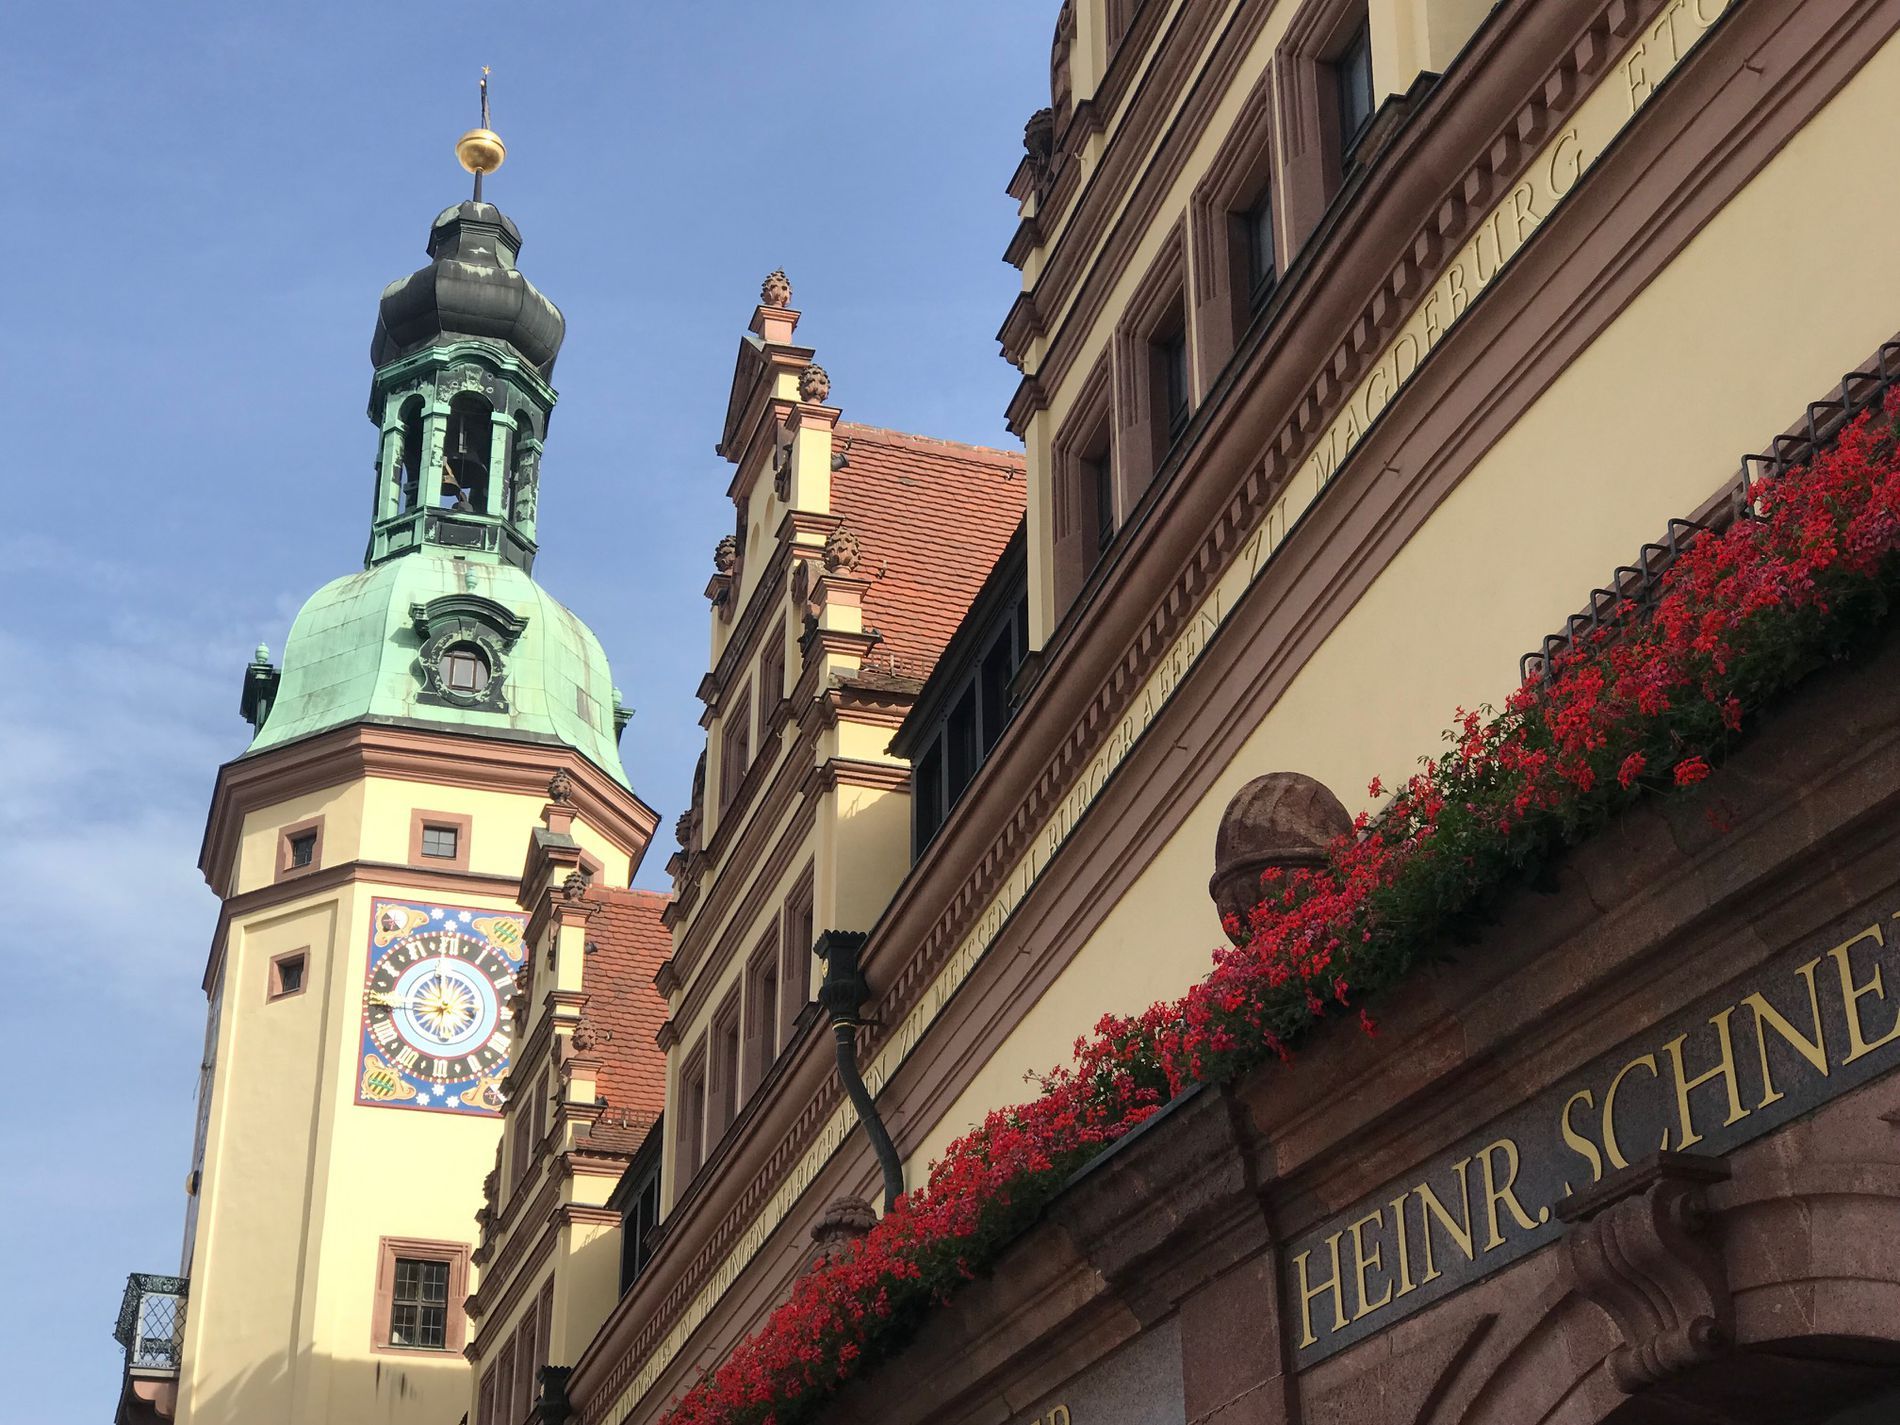
Timeless Tower
A sunlit European clock tower rises above ornate buildings adorned with vibrant red flowers
Captured from a low upward angle, the scene highlights the architectural elegance of a historic clock tower. The warm daylight enhances the earthy tones of beige walls, terracotta rooftops, and the oxidized green dome, while the red flowers add a striking pop of color—evoking a peaceful and nostalgic atmosphere
Labels: Architecture, Building, Clock Tower, Tower, City, Bell Tower, Urban, Monastery, Arch, Outdoors, Shelter, Plant, Potted Plant, Cathedral, Church, Housing, Spire, Flowers, sign, window, sky, Wall Lamp